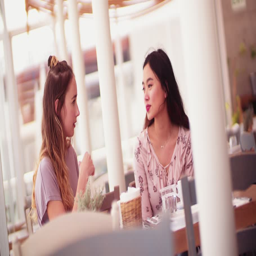
hipster female friends on summer holidays sitting and talking in a traditional coffee shop